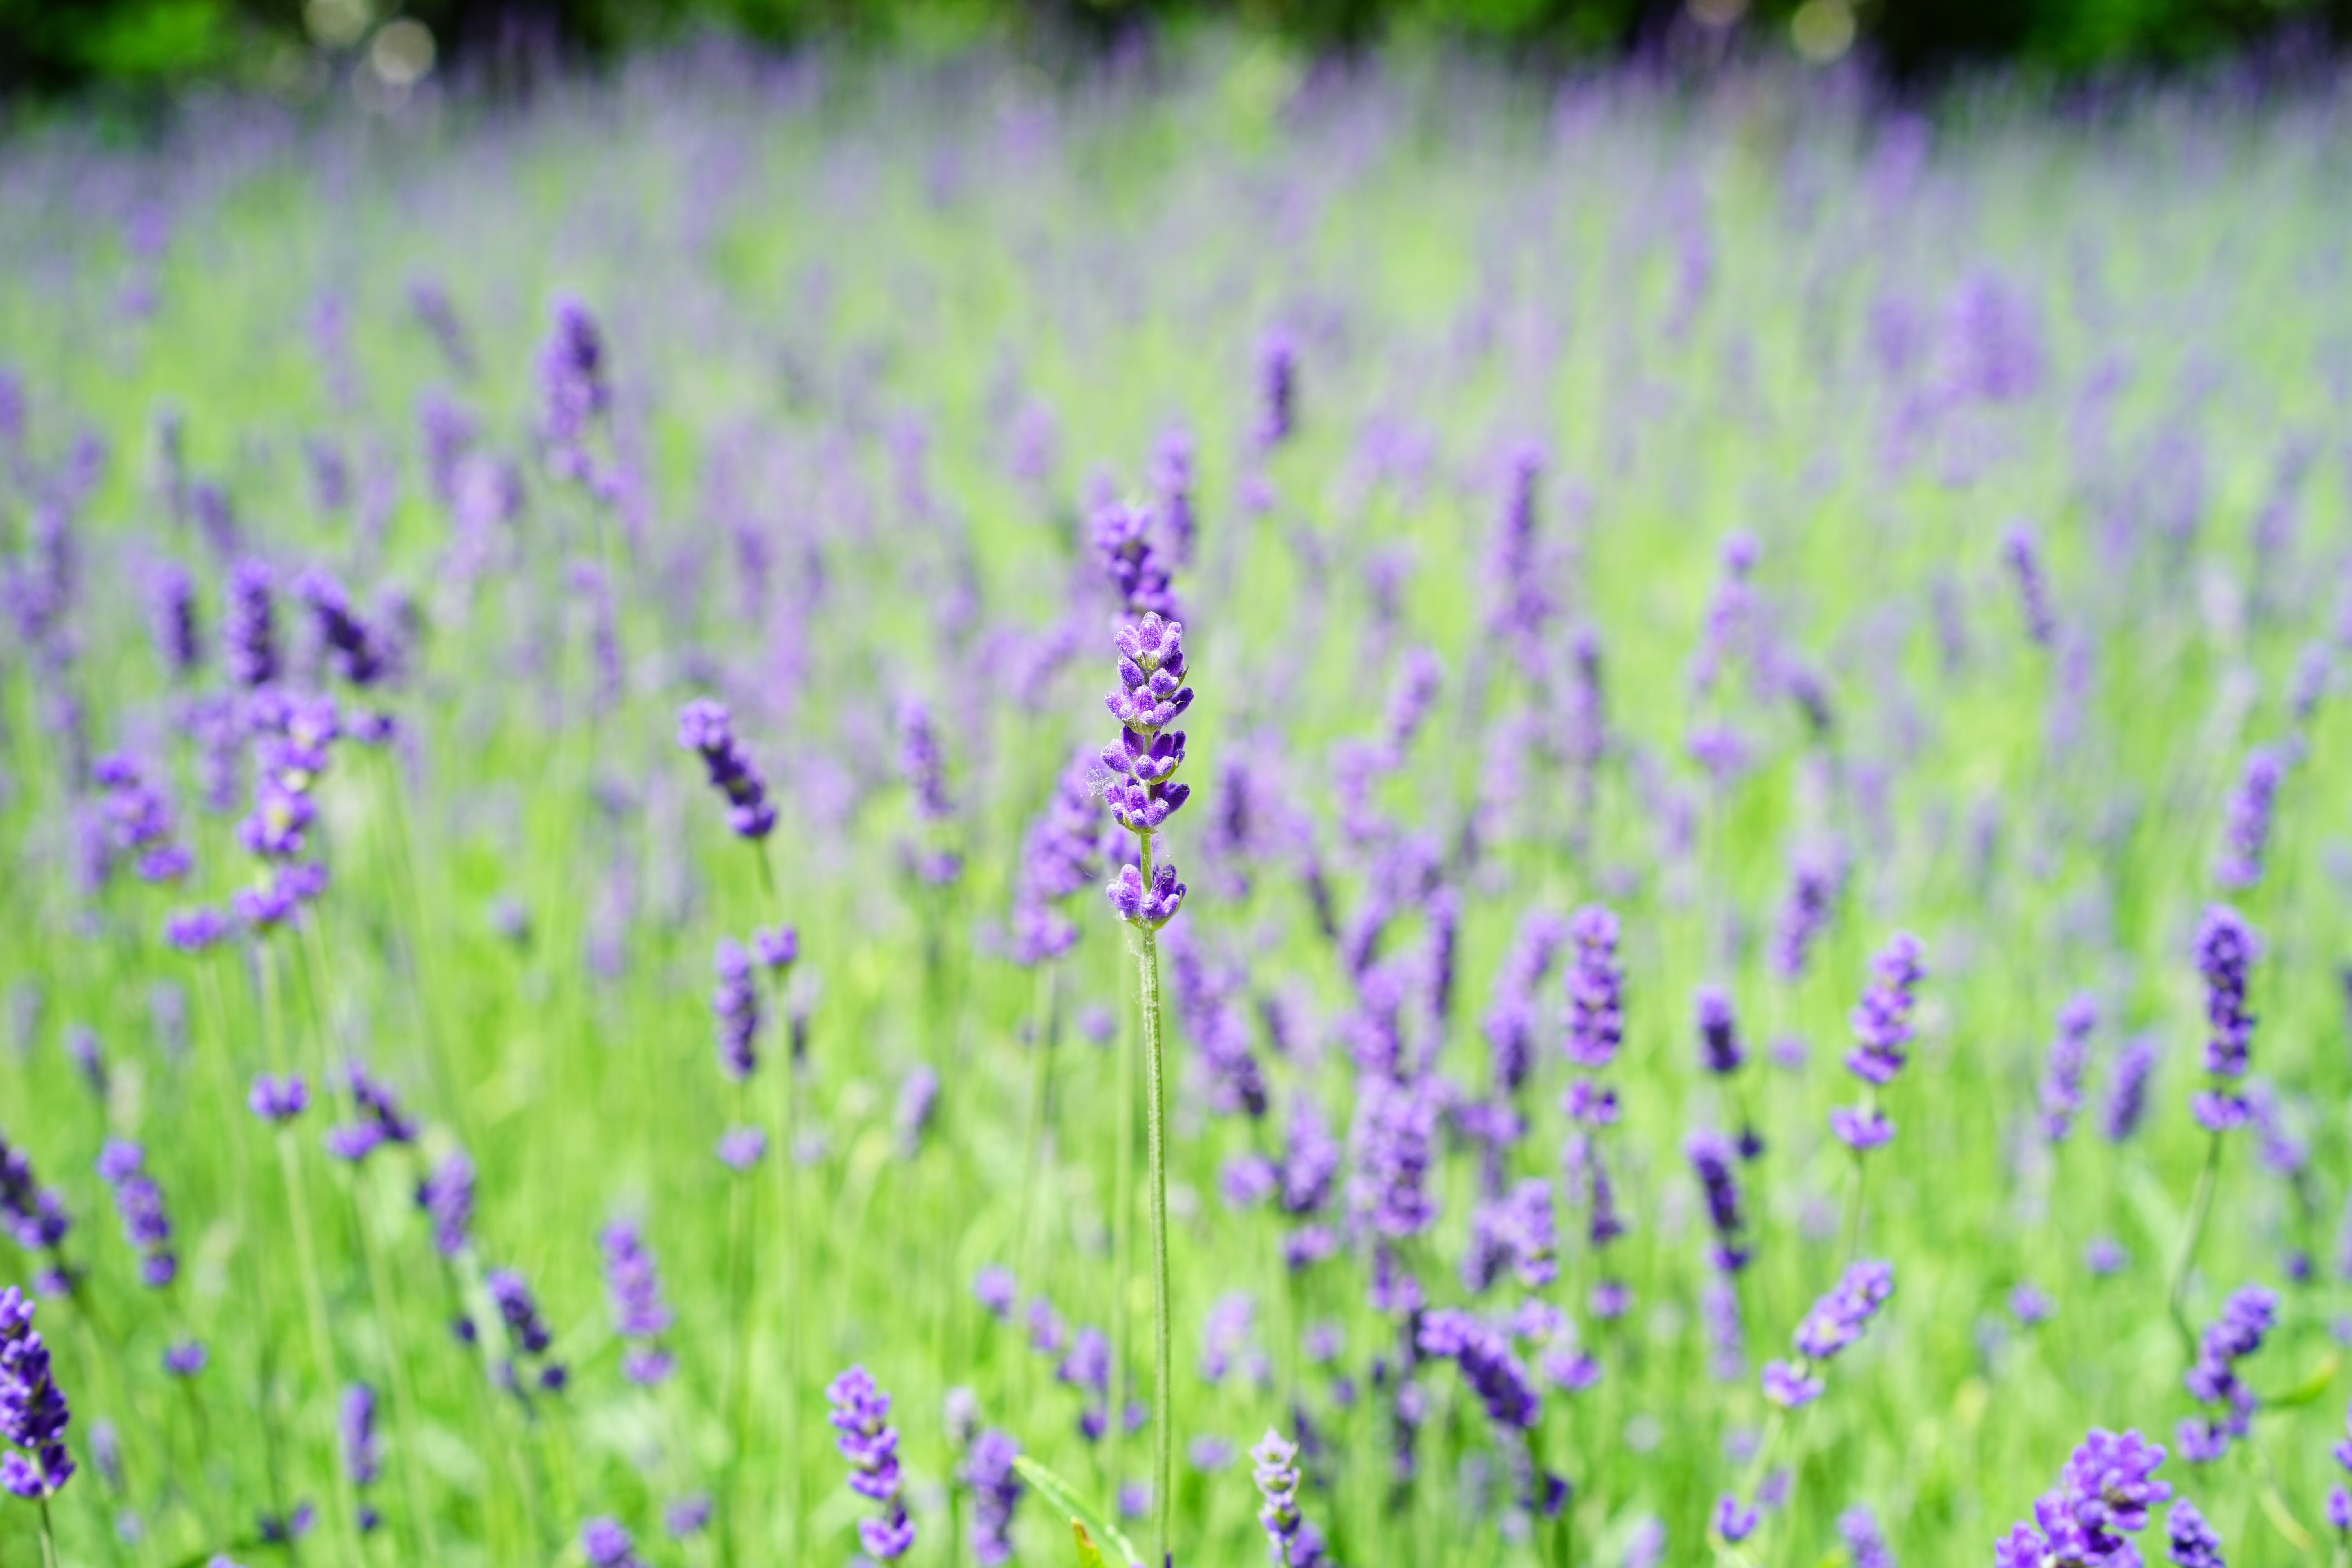
nature, plant, field, meadow, prairie, flower, purple, summer, aroma, green, herb, crop, botany, garden, flora, lavender, wildflower, flowers, wild plant, french, bed, petals, decorative, violet, lavender field, provence, fragrant, herbs, flower meadow, fragrance, aromatic, medicinal plant, inflorescence, summer flowers, garden flowers, cottage garden, flowering plant, lamiaceae, lavender flowers, wildblue, true lavender, narrow leaf lavender, lavandula angustifolia, lavandula officinalis, lavandula vera, scented plant, homeopathy, lavender meadow, lavendula, grass family, land plant, english lavender, french lavender, lavandula dentata